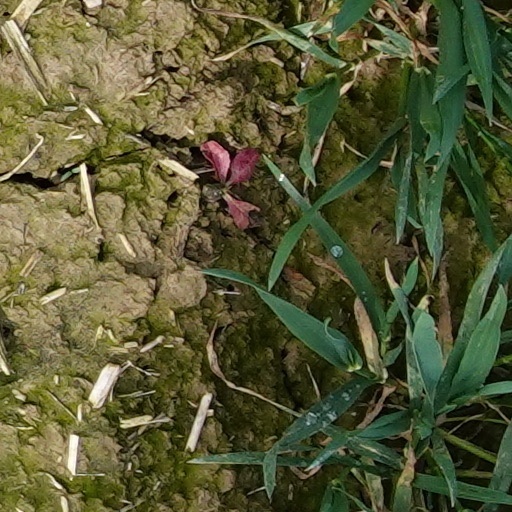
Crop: wheat